USS America (CV-66)

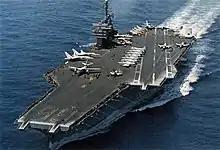
"America" during her 1967 Mediterranean cruise

On 10 January 1967, "America" departed Norfolk for her second Mediterranean cruise and relieved at Pollensa Bay on 22 January. While crossing the Atlantic, "America" conducted: carrier qualifications for her SH-3A crews, missile shoots in the mid-Atlantic, day and night air operations and various other exercises. Upon nearing Gibraltar, she received a visit from Soviet long-range reconnaissance aircraft, Tu-95 "Bears" on 18 January. Two F-4B Phantom jets met the "Bears" as they approached and escorted them past the ship.